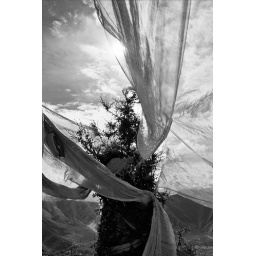
Prayer flags arround a tree on a mountain near Lhasa, Tibet